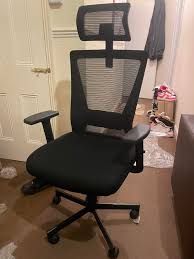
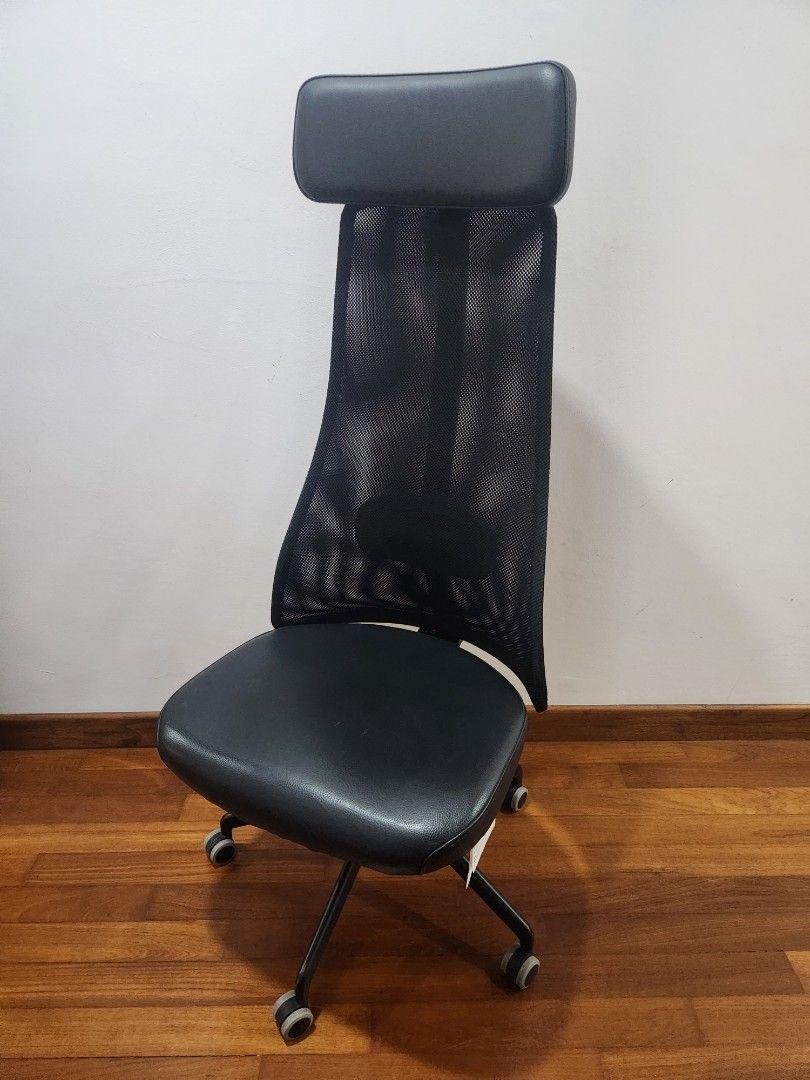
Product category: items_chair
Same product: no